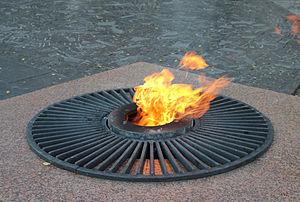
Flamme éternelle. Mémorial de Gloire. Vinnitsa, Ukraine.